List of Army National Guard units with campaign credit for the War of 1812

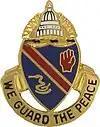
Distinctive Unit Insignia: 372 MP Bn

The HHD/372nd Military Police Battalion traces its formation to the First Legion, Columbian Brigade constituted in the District of Columbia on May 3, 1802, and organized during the summer of 1802 from existing volunteer militia companies north of the Potomac River.